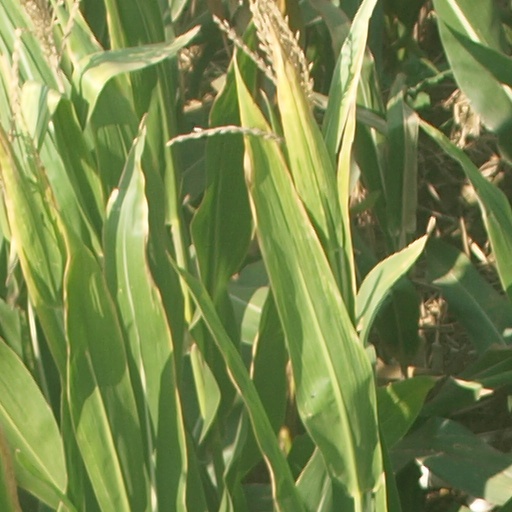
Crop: maize; corn